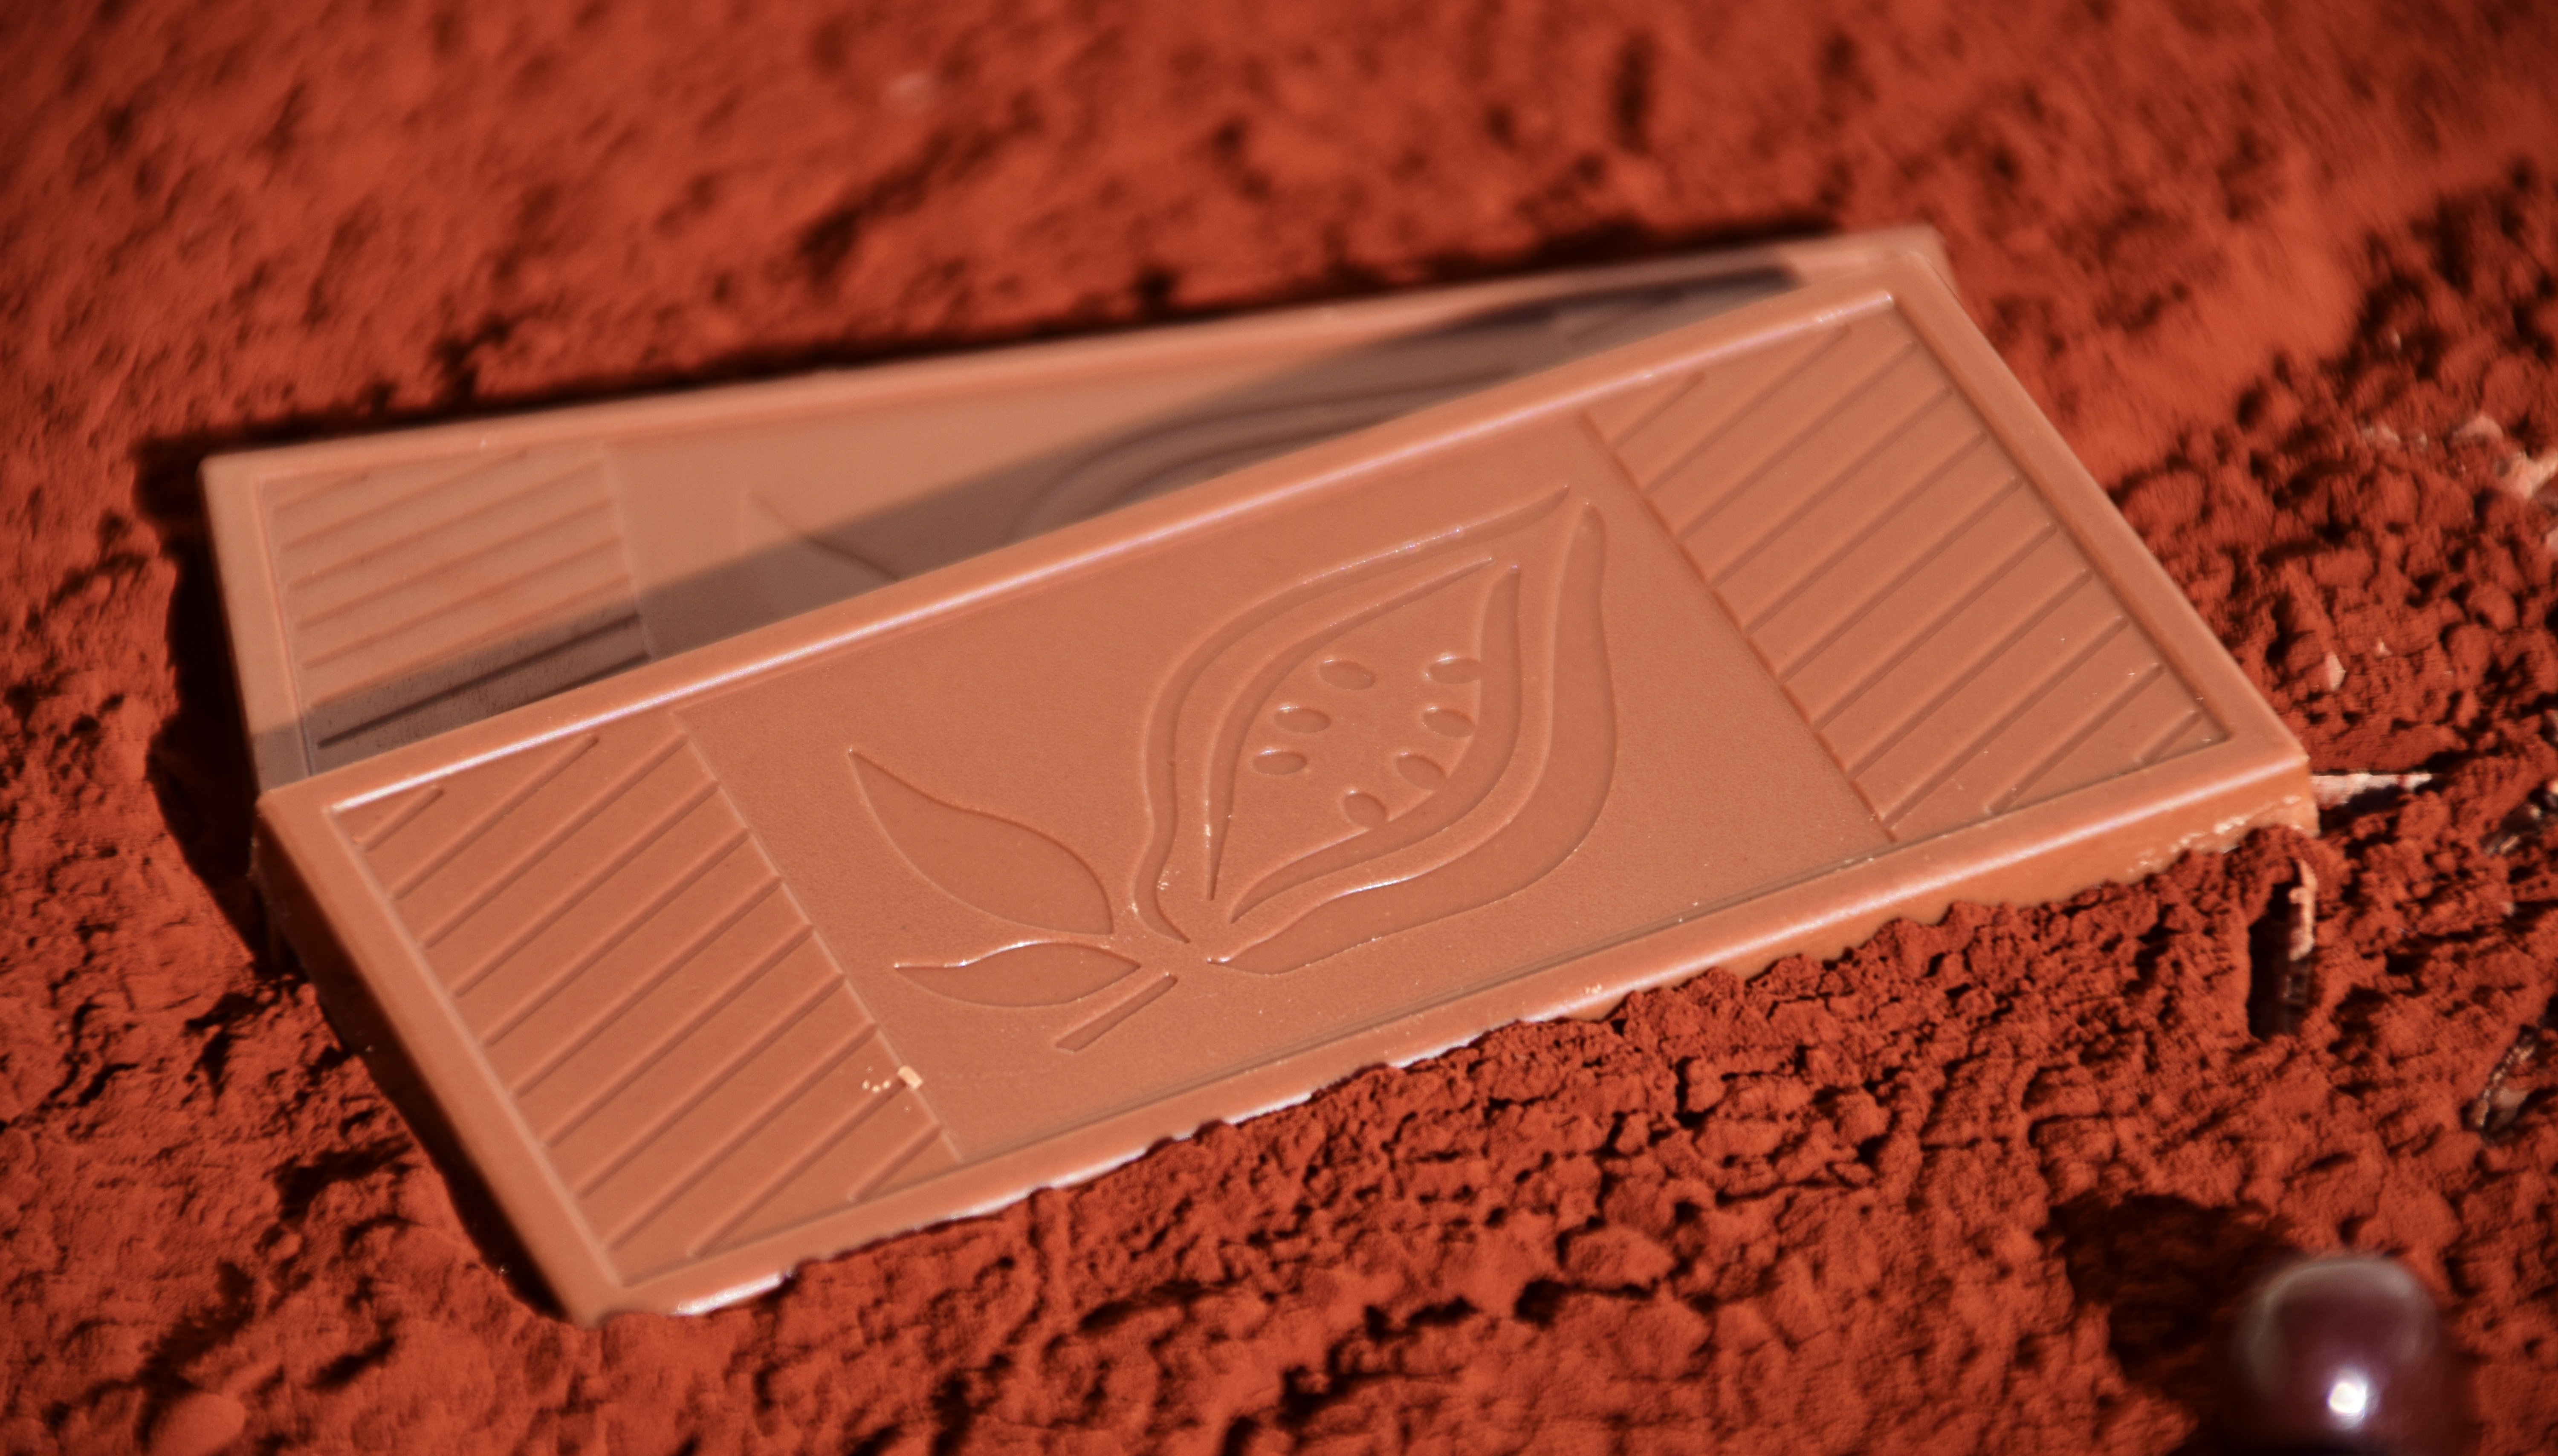
wood, sweet, food, metal, brown, chocolate, dessert, delicious, material, brand, calories, joy, luck, sweetness, seduction, dickmacher, kakau, neapolitans